Aurelio Monteagudo

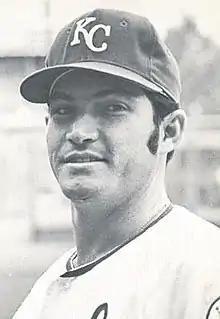
Monteagudo in 1970

Aurelio Faustino Monteagudo Cintra (November 19, 1943 – November 10, 1990), nicknamed "Monty", was a right-handed screwball pitcher who played in Major League Baseball. He was the son of former big-leaguer René Monteagudo.